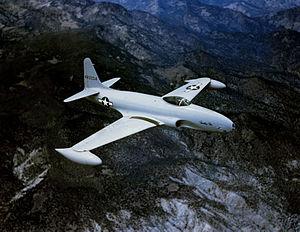
La liste des avions classés de première génération couvre les premières tentatives d'avions militaires utilisant des moteurs à réaction lors de la Seconde Guerre mondiale aux capacités opérationnelles limitées, aux premiers avions de combats matures tel que le F-86 utilisé durant la guerre de Corée.
Les avions produits lors des débuts de la guerre froide sont souvent issus de la compétition entre les États-Unis et l'URSS pour la suprématie aérienne. D'autres apparaissent dans des pays comme la France qui cherchent à se constituer une défense nationale solide.
Le Lockheed P-80 Shooting Star est le second avion de chasse à réaction conçu par les États-Unis, le premier capable de dépasser 800 km/h en vol horizontal, et le premier jet américain à avoir remporté une victoire en combat aérien.